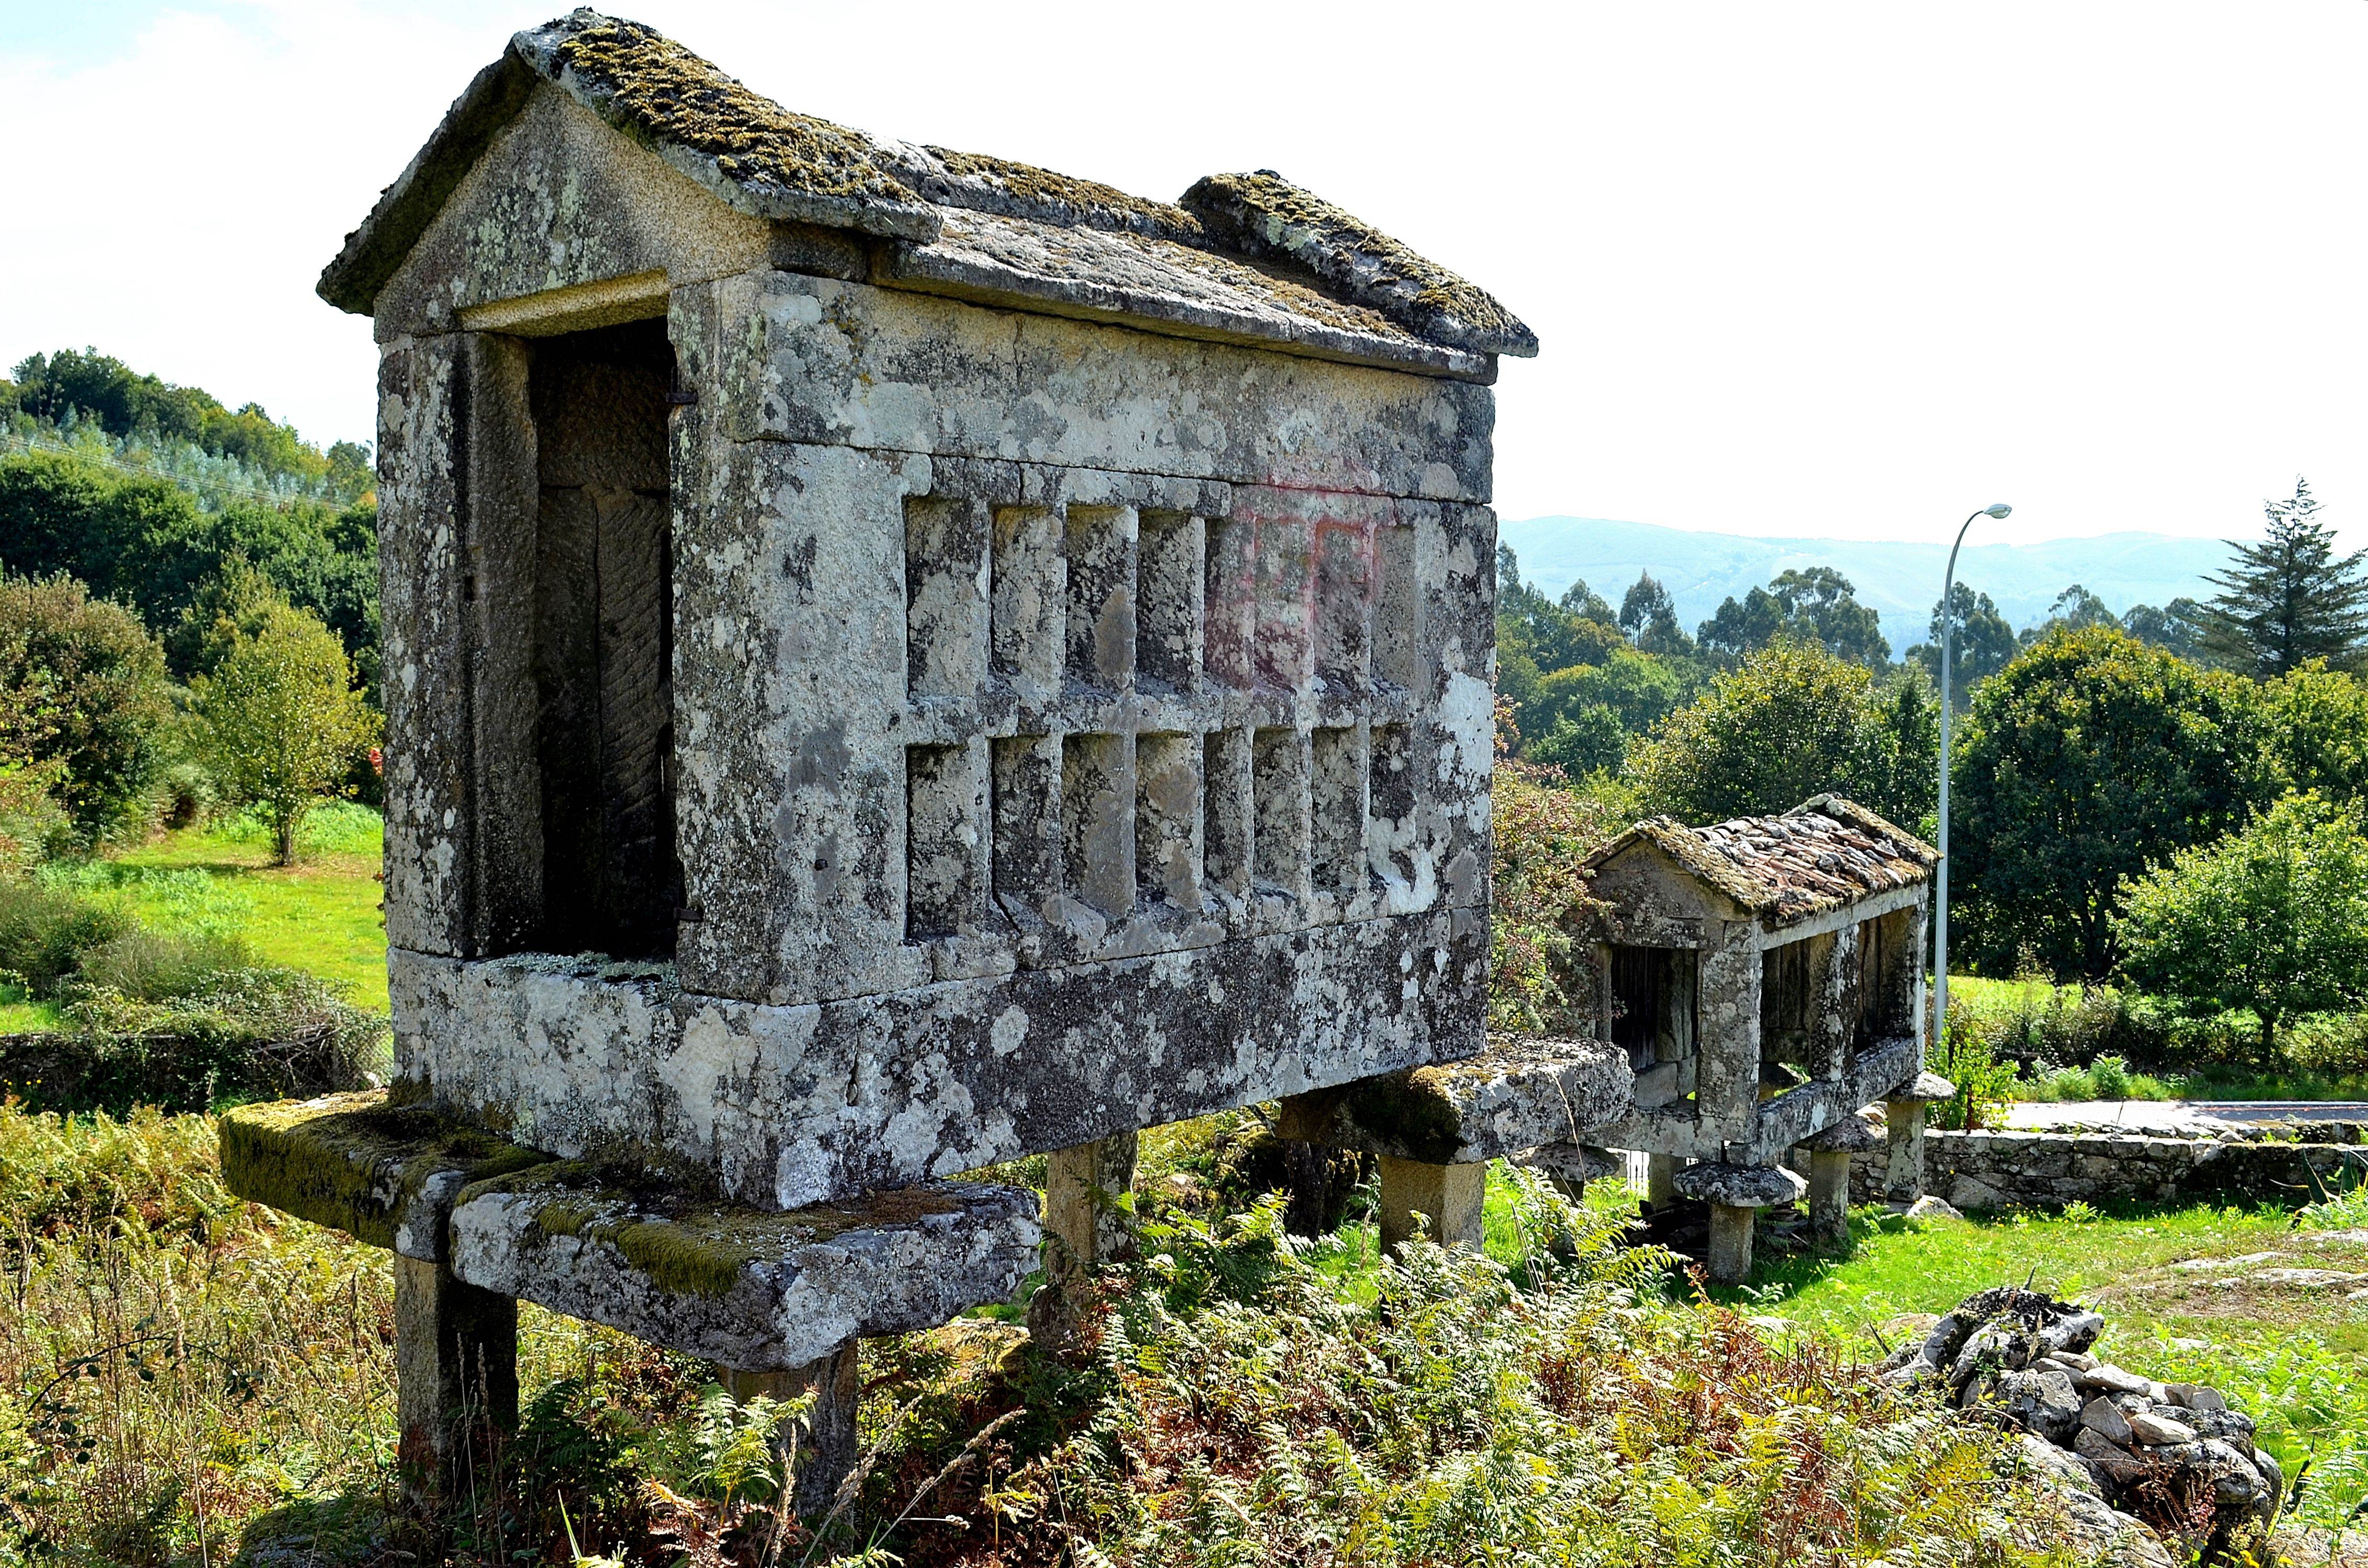
building, hut, chapel, place of worship, ruins, shrine, ggl1, gaby1, carros, hrreos, canastros, rural area